José María Morales (film producer)

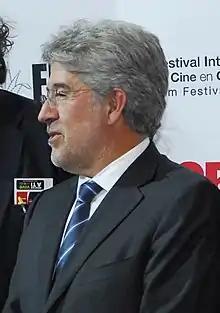
José María Morales

José María Morales is a Spanish film producer and founder of Madrid-based film distributor Wanda Films in 1992.